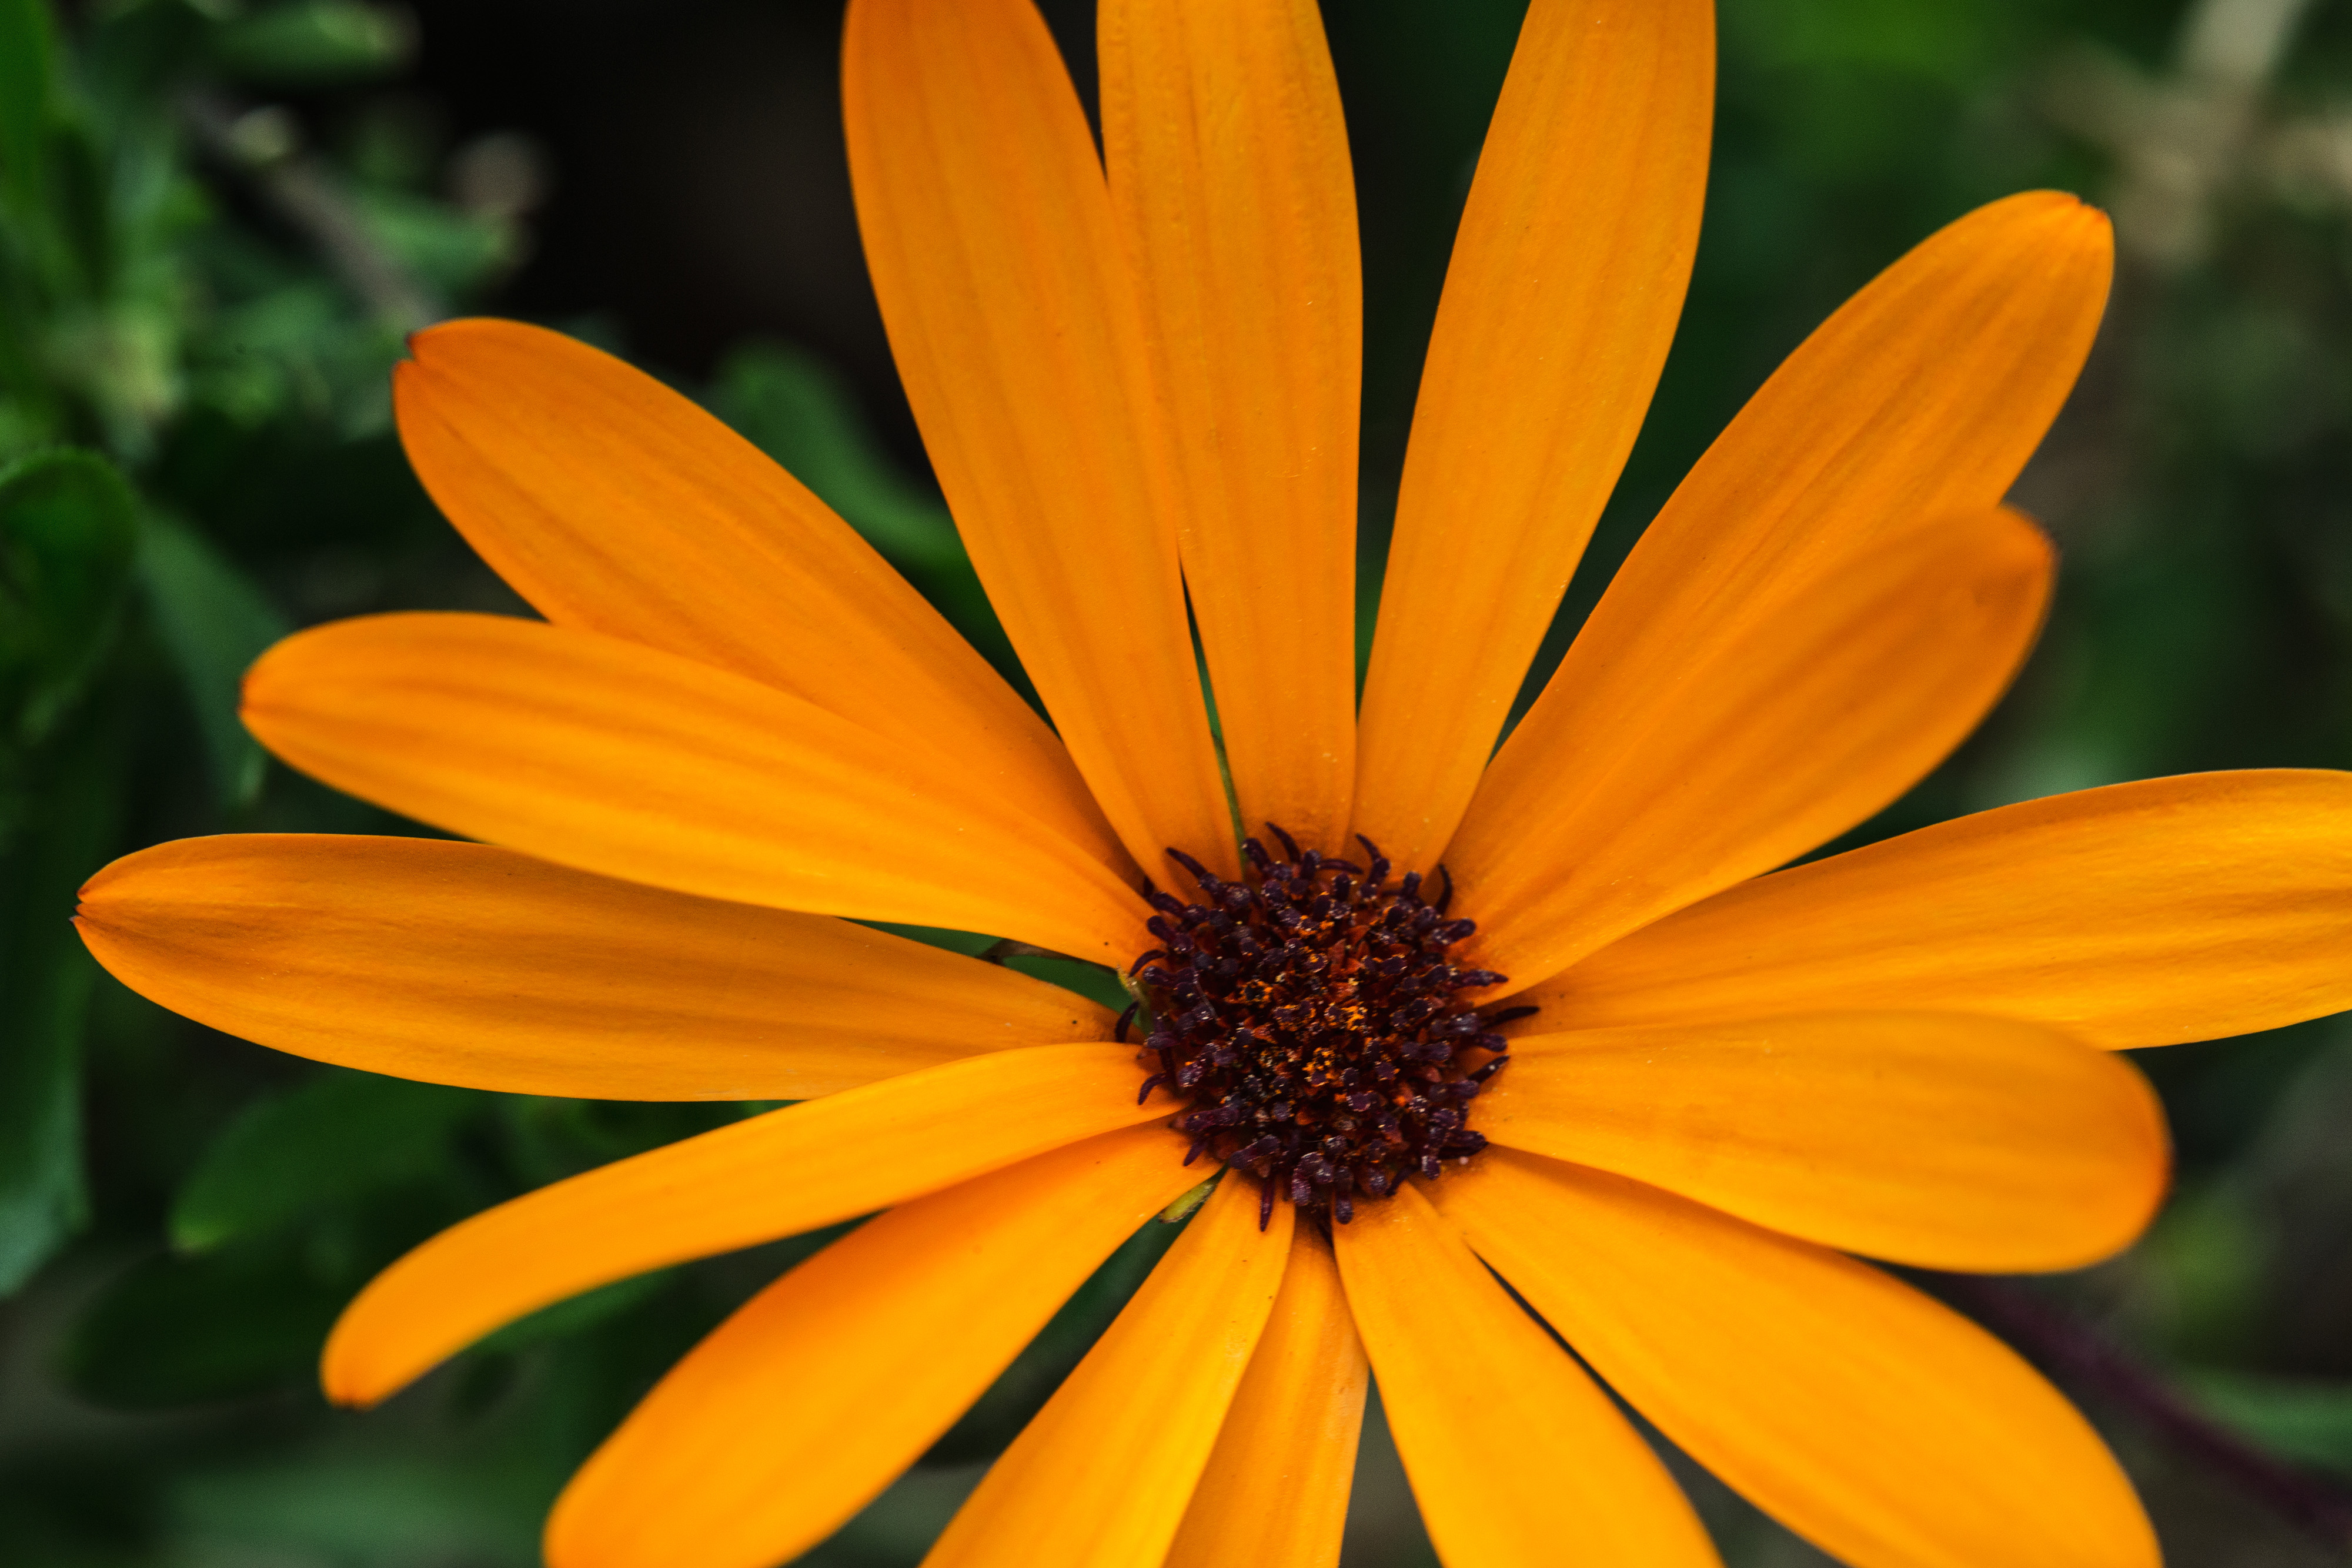
flower, Euryops pectinatus, petal, yellow, english marigold, plant, african daisy, flowering plant, Zinnia angustifolia, black eyed susan, close up, daisy family, wildflower, jerusalem artichoke, pollen, annual plant, marguerite daisy, calendula, plant stem, perennial plant